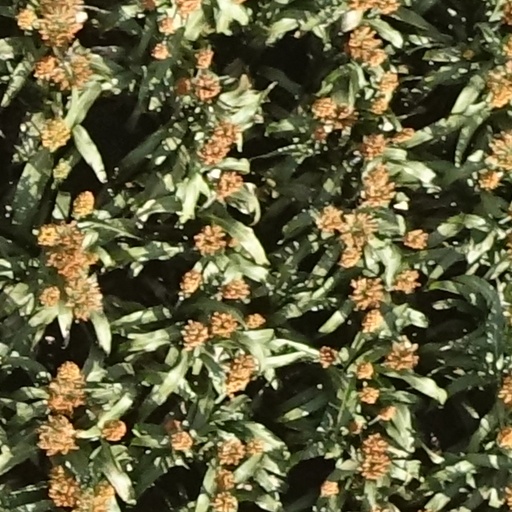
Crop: sorghum